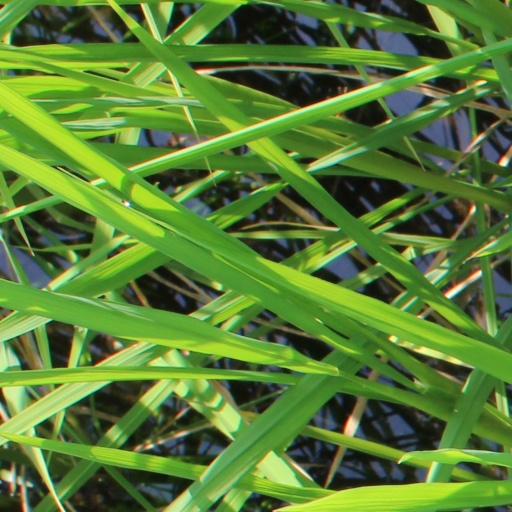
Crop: rice